Hermit

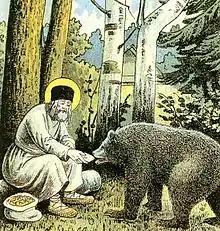
St. Seraphim of Sarov sharing his meal with a bear

In the Orthodox Church and Eastern Rite Catholic Churches, hermits live a life of prayer as well as service to their community in the traditional Eastern Christian manner of the poustinik. The poustinik is a hermit available to all in need and at all times. In the Eastern Christian churches, one traditional variation of the Christian eremitic life is the semi-eremitic life in a lavra or skete, exemplified historically in Scetes, a place in the Egyptian desert, and continued in various sketes today, including several regions on Mount Athos.